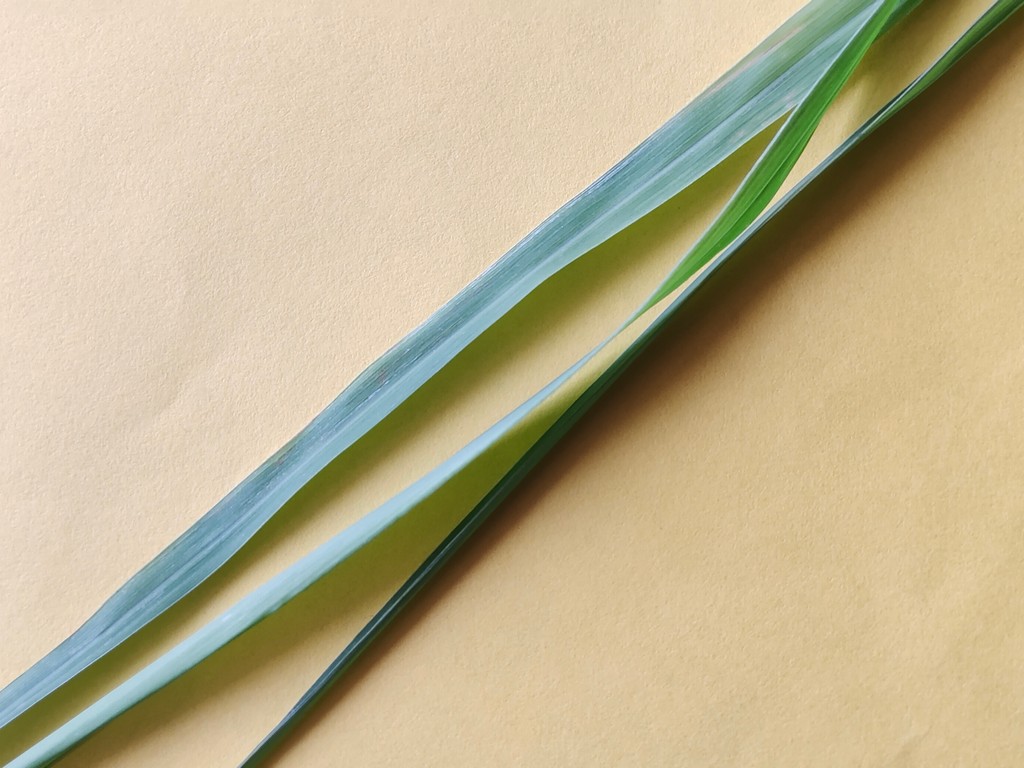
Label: Healthy